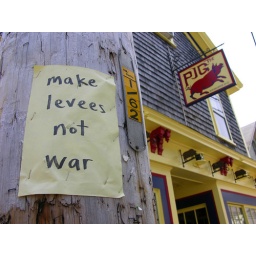
I loved this sign nailed to a telephone pole in Provincetown!